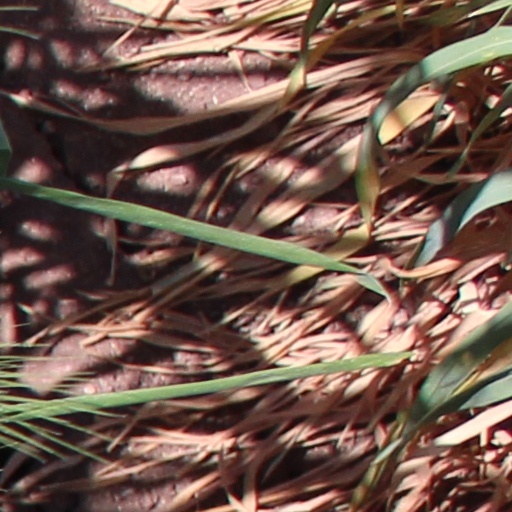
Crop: wheat